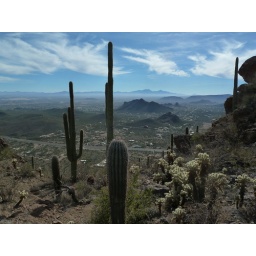
from cat mountain, in the tucson mountains. that's ajo road below and a view of the santa ritas in the distance.